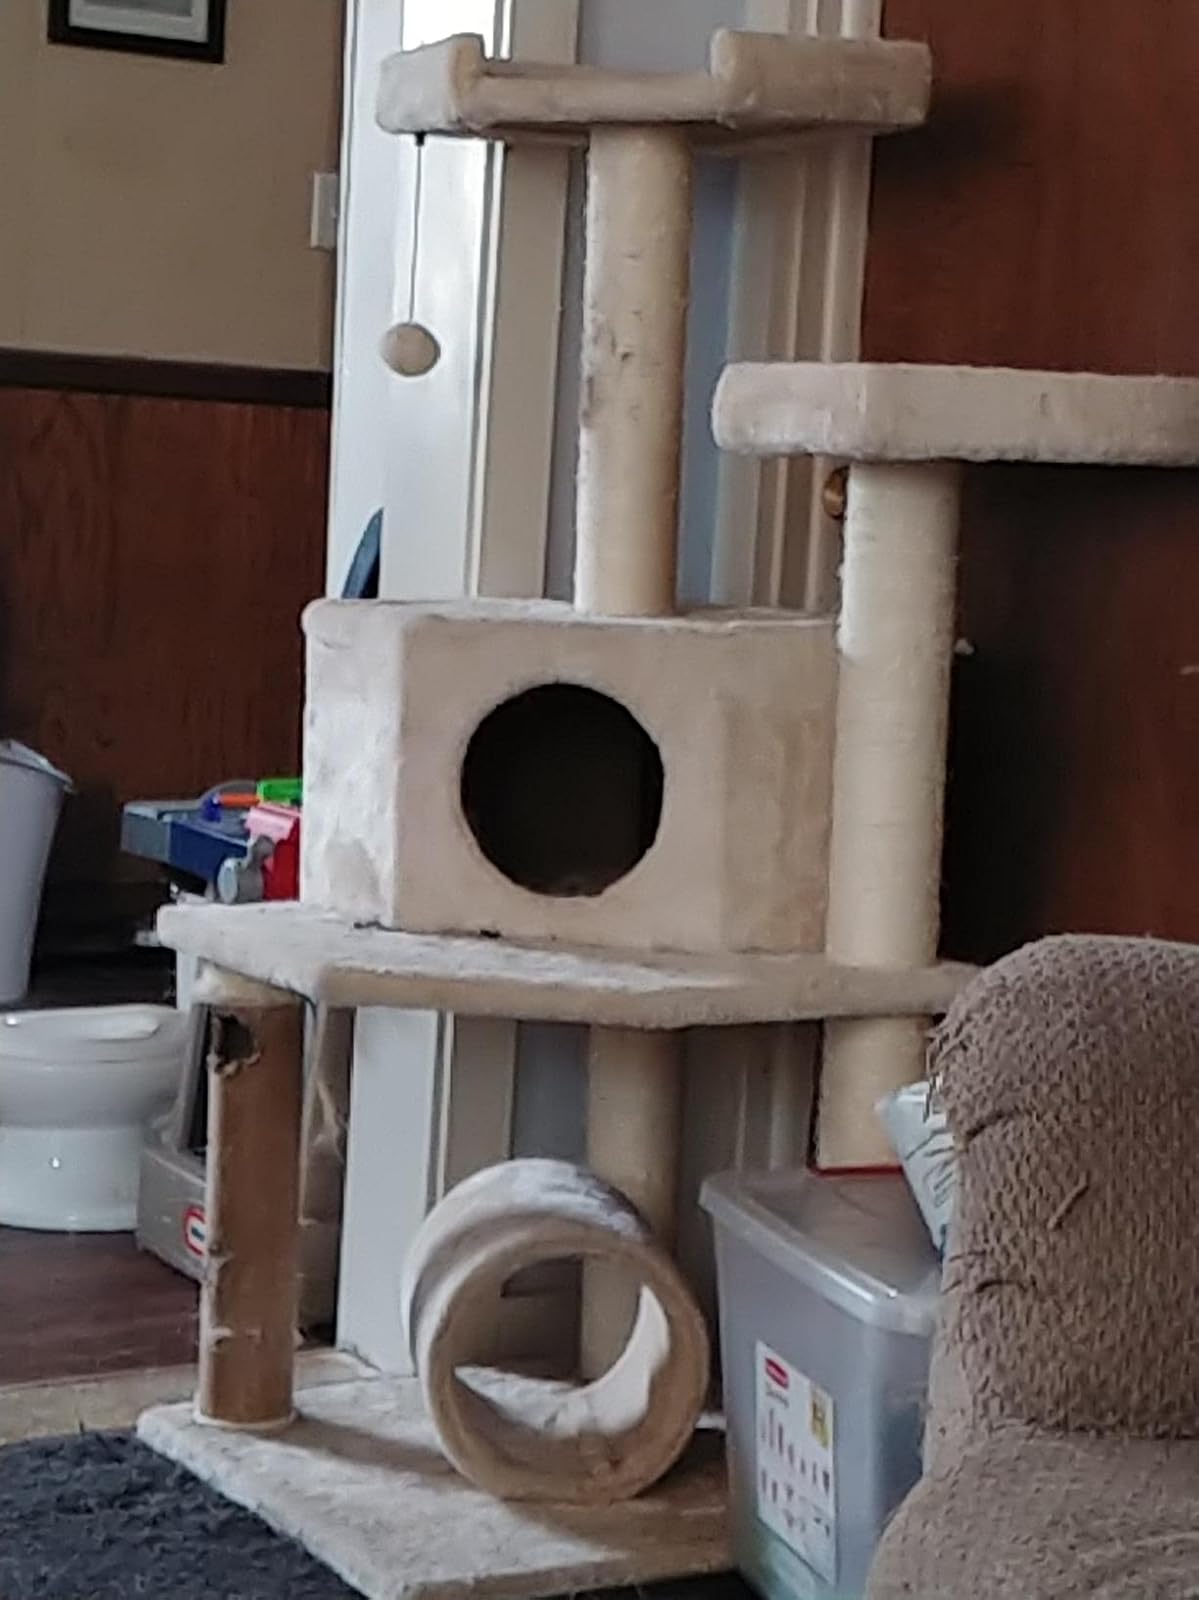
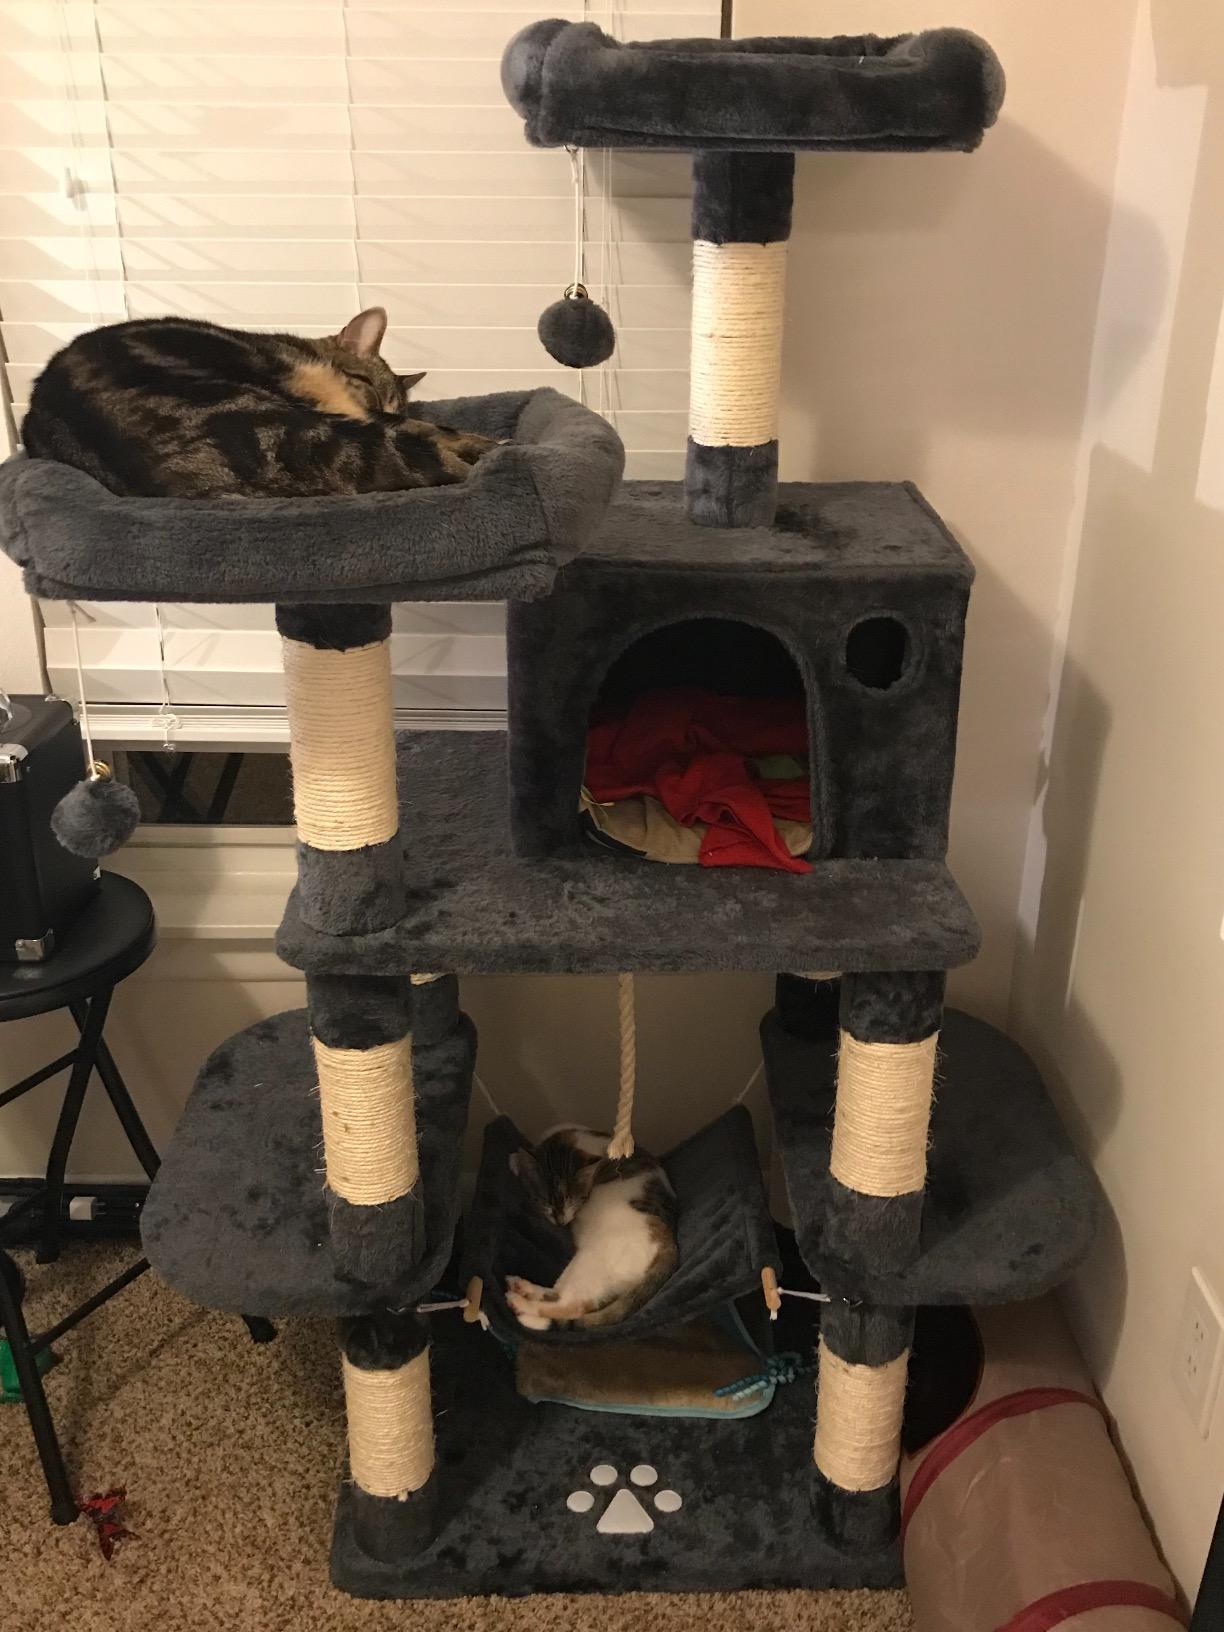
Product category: items_cat tree
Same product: no